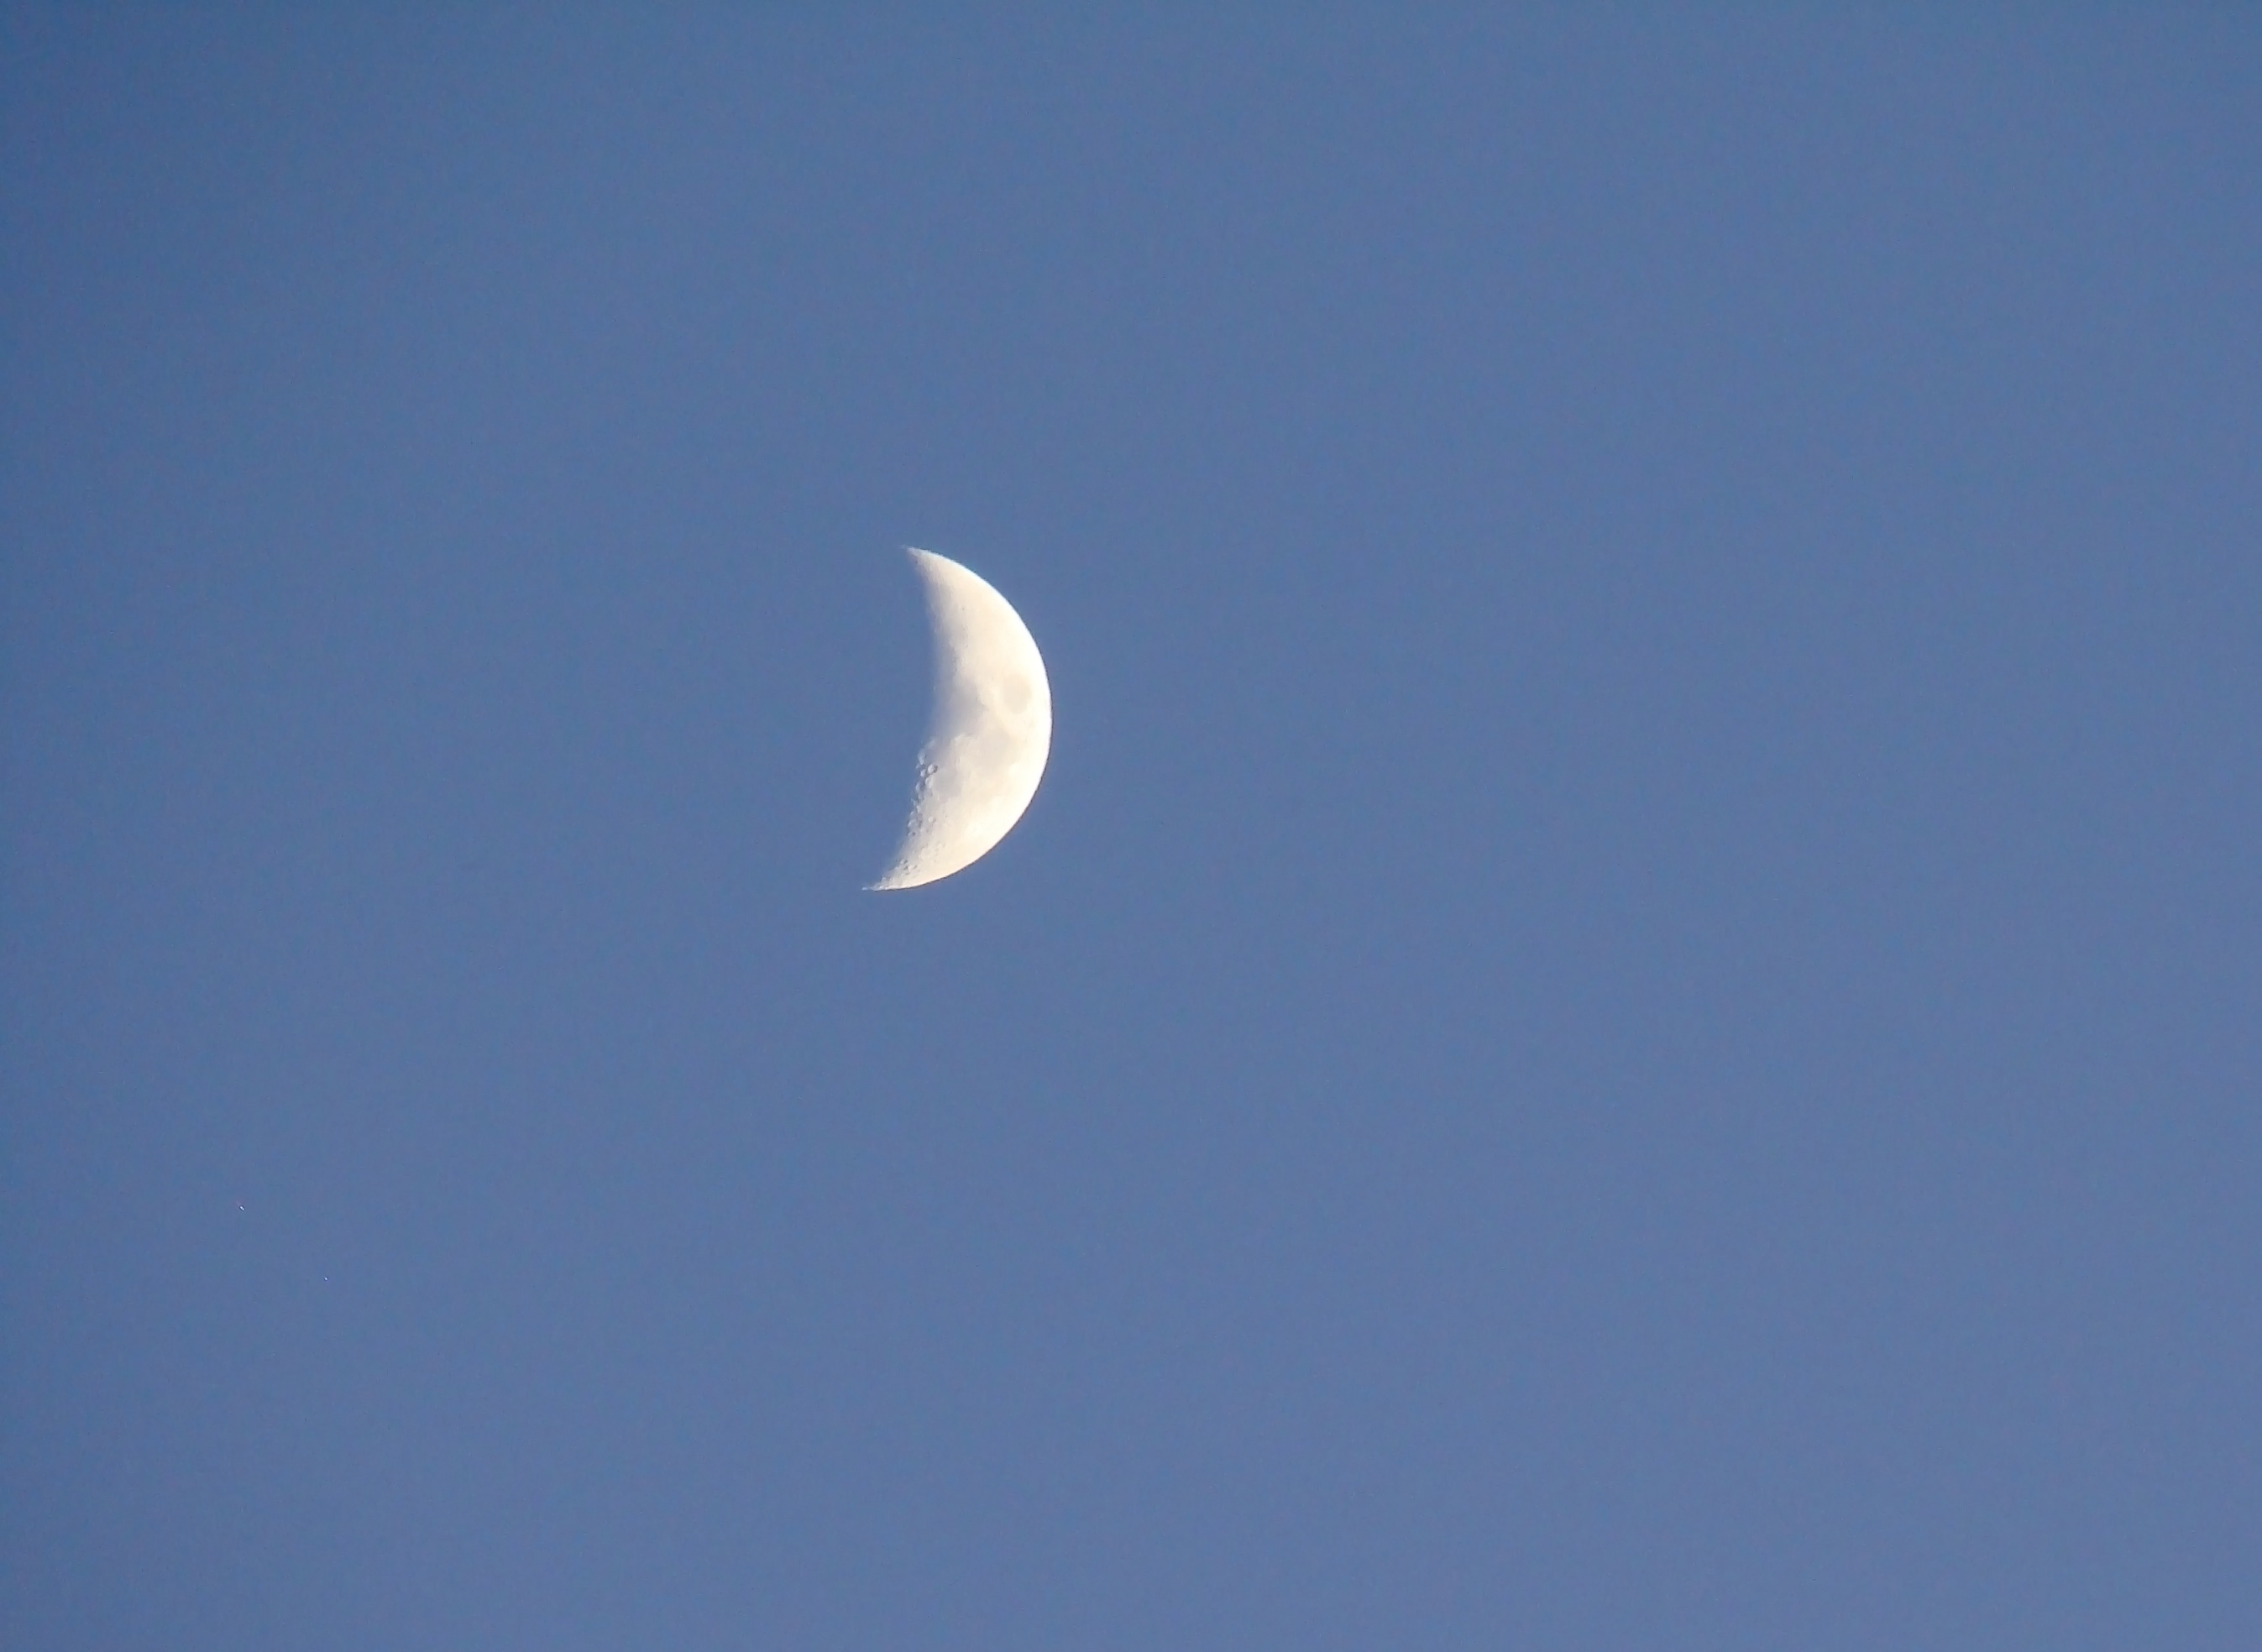
wing, cloud, sky, blue, moon, blue sky, crescent, himmel, atmosphere of earth